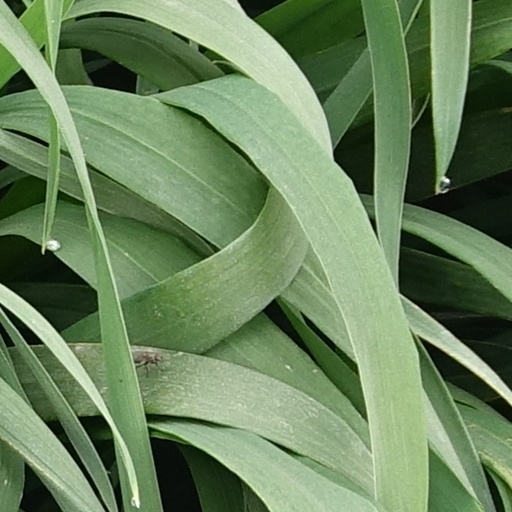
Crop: wheat